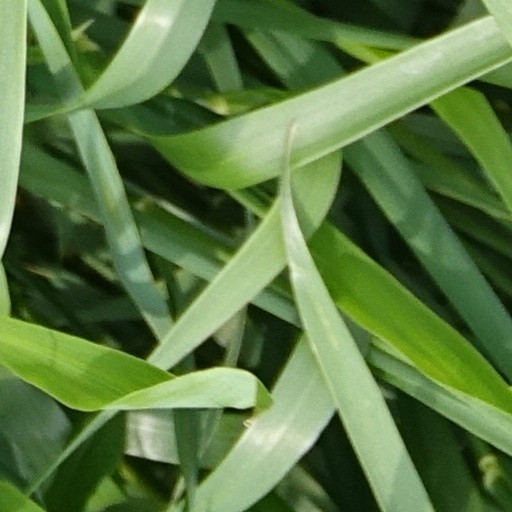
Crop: wheat